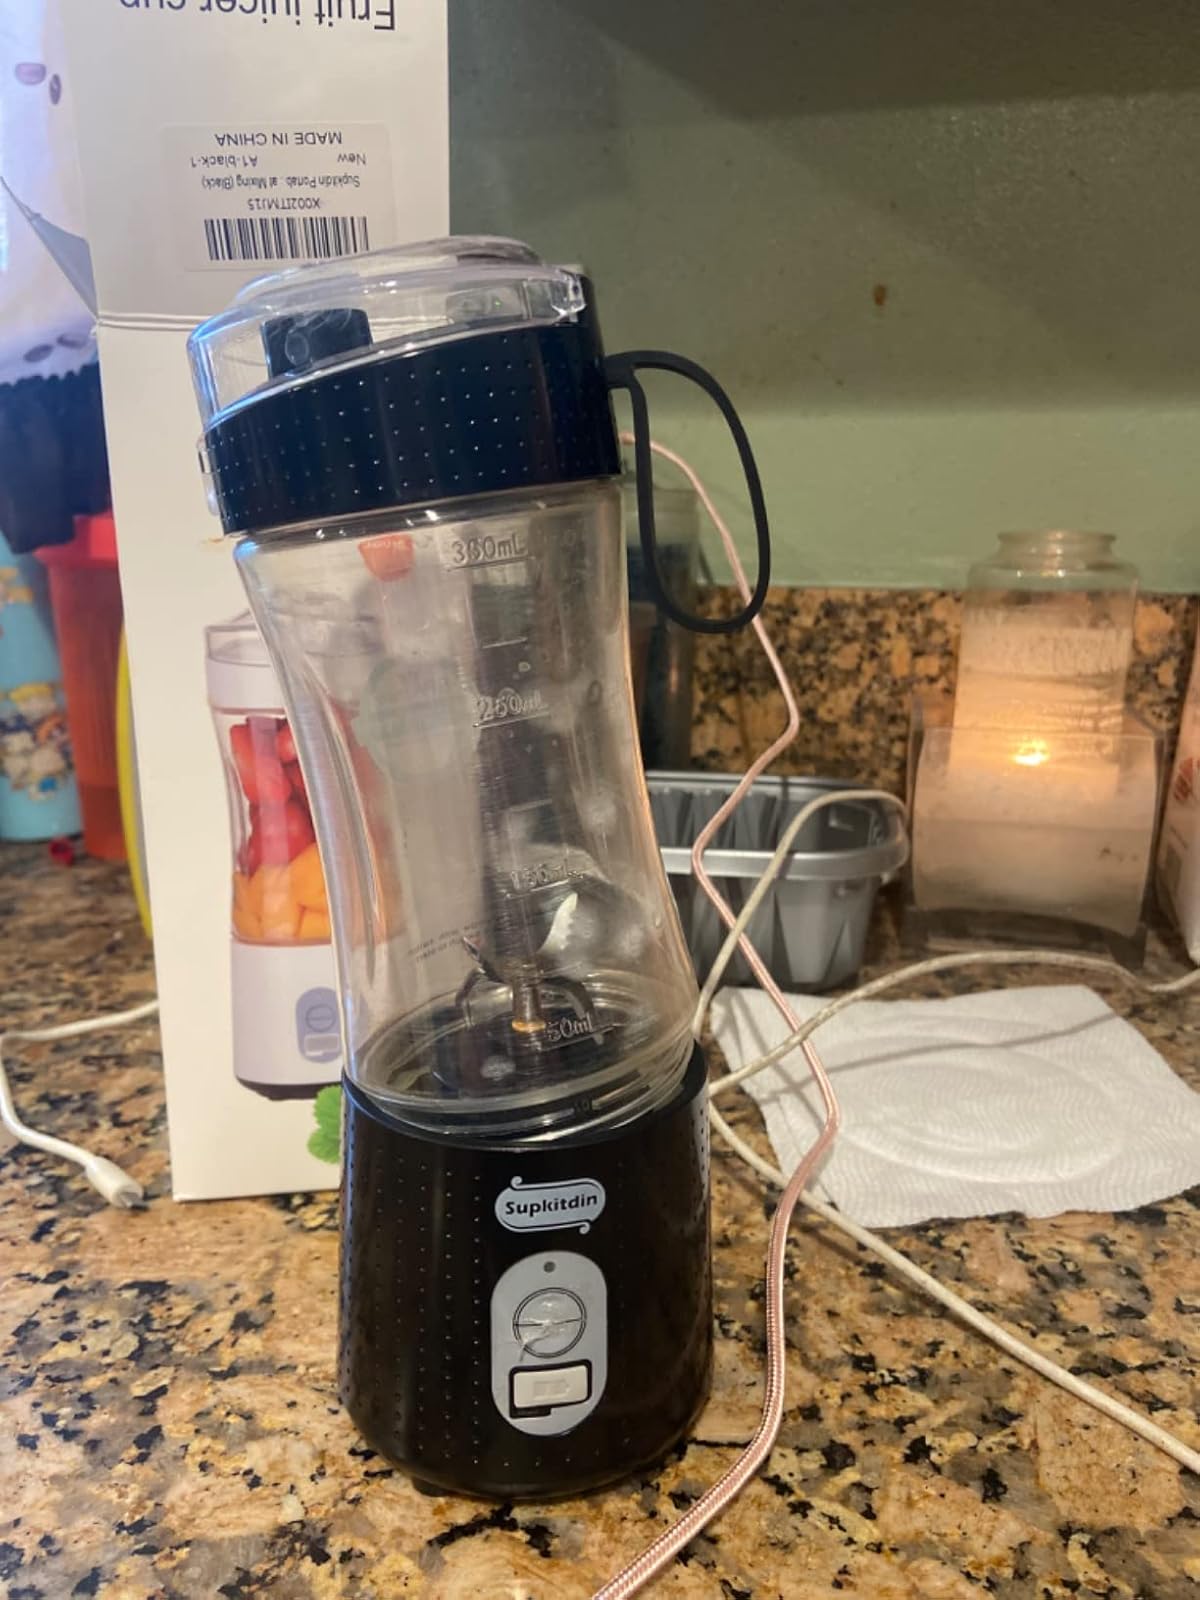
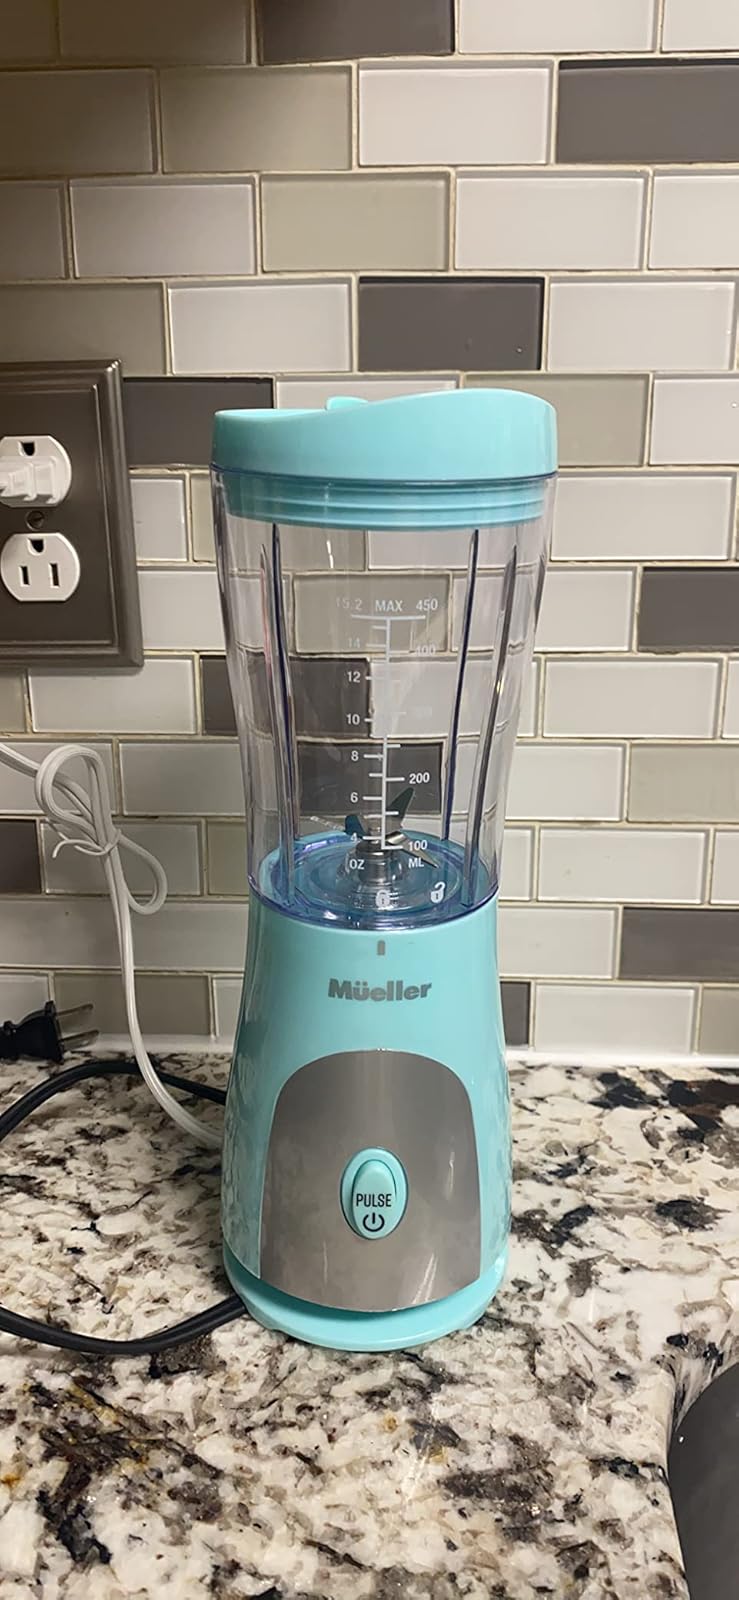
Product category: items_blender
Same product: no